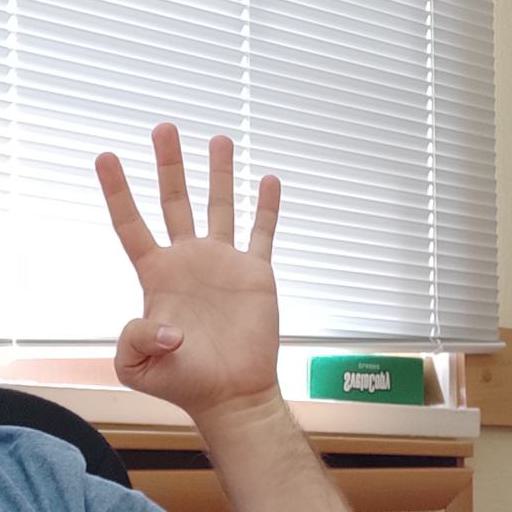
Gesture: four